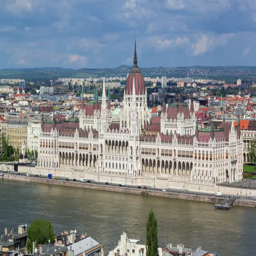
building in front of the river and boats